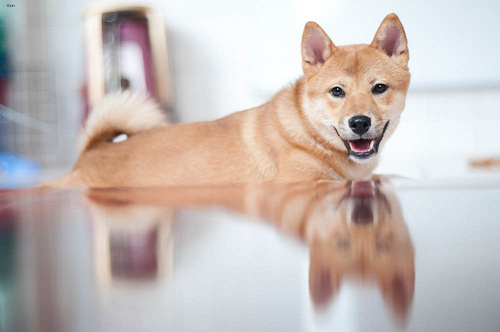
Breed: shiba inu